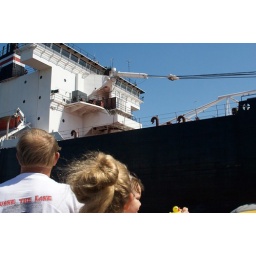
The duck is back in Duluth watching a 1000 foot freight ship pass into the harbor.